Fumarel

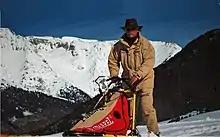
Mushing team sponsored by "Fumarel" in the Pyrenees, 2004

Another of the strong areas of specialty was sailing equipment. It has sponsored the 2003 Women's Match Racing World Championship Invitational at Newport Yacht Club. The Banco Espírito Santo regatta team won a series of championships in 2002 equipped with Fumarel. These were the National Championship of Spain, the Tournament of H.M. The Queen and the Breitling Regatta.